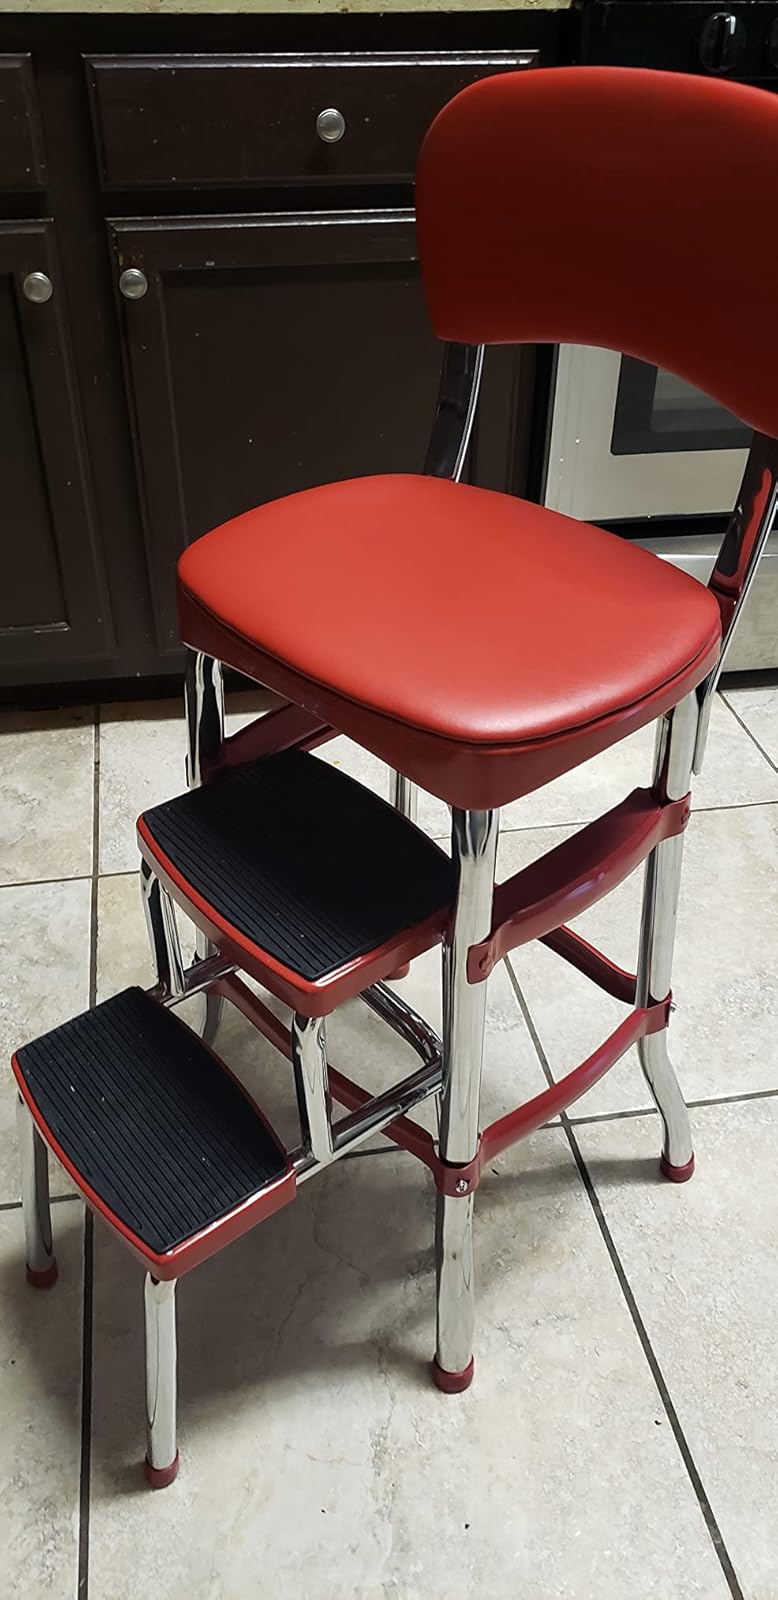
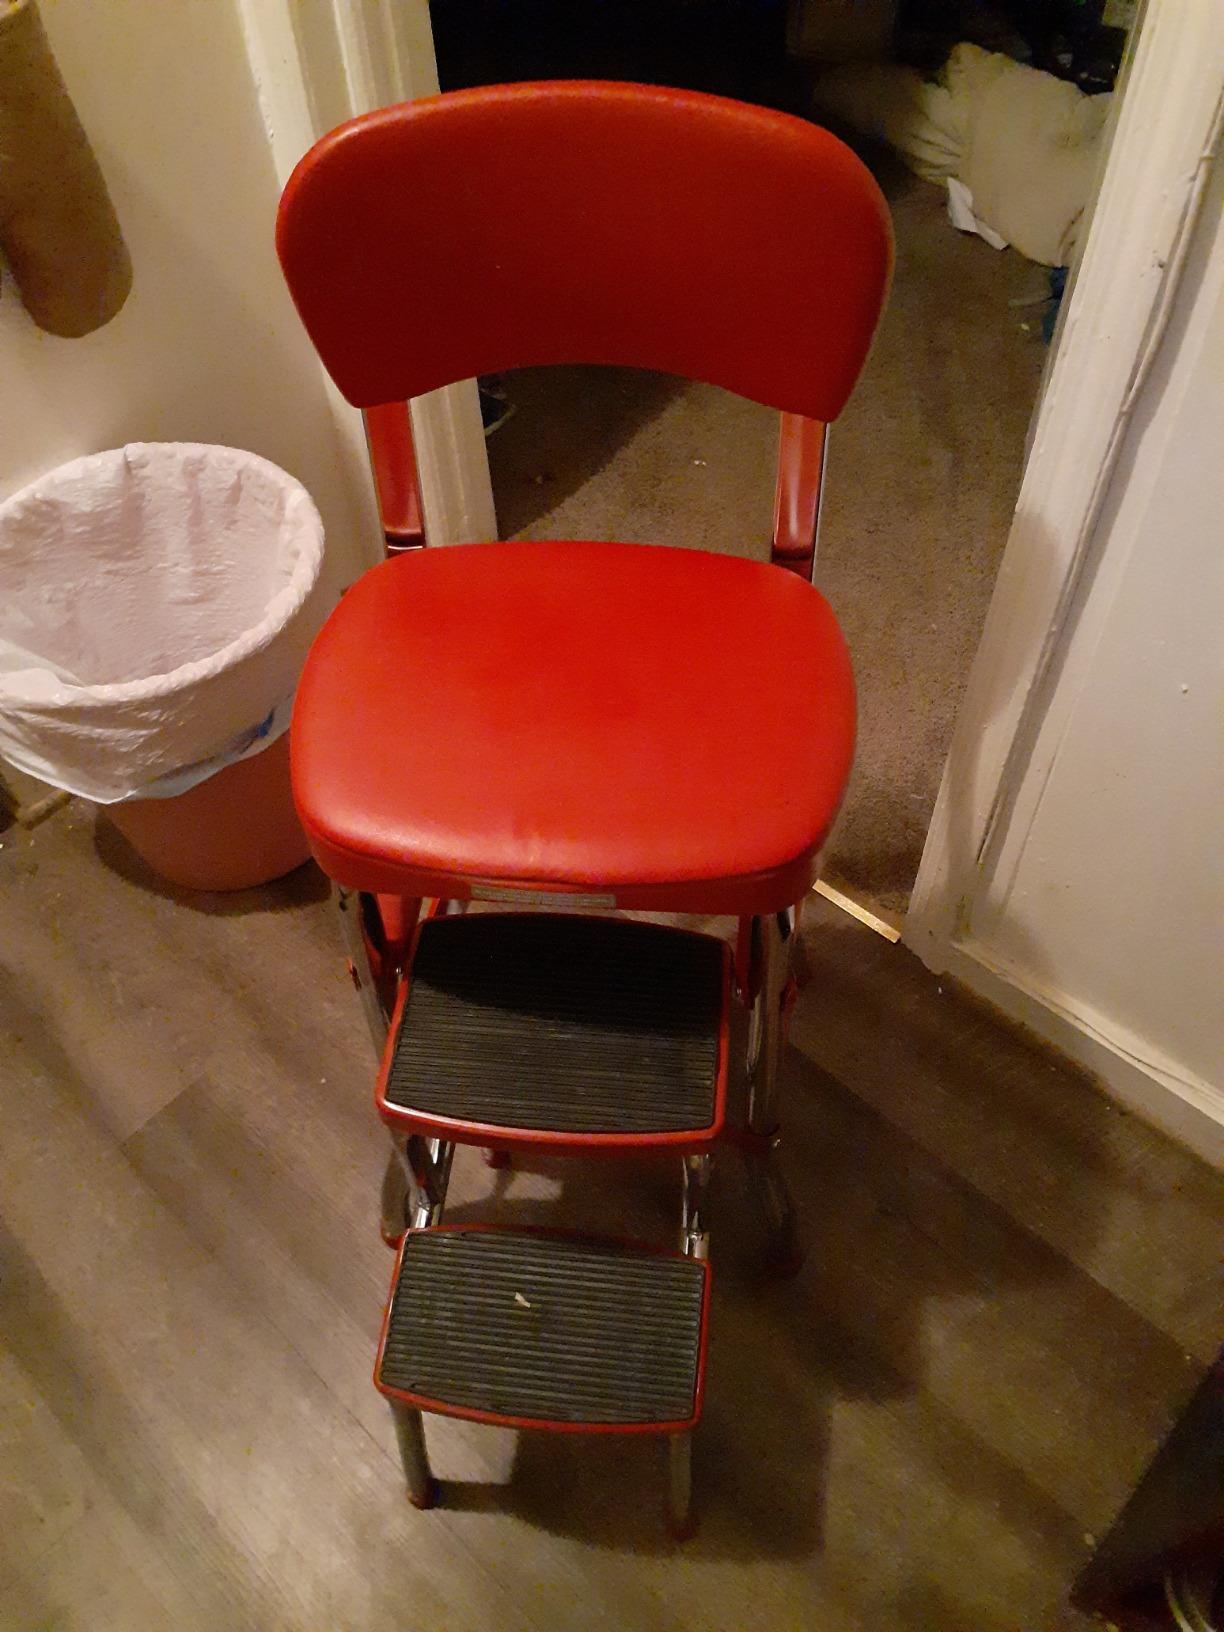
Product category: items_chair
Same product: yes